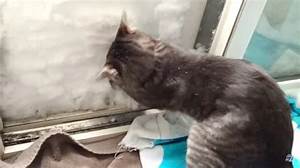
Label: gatto